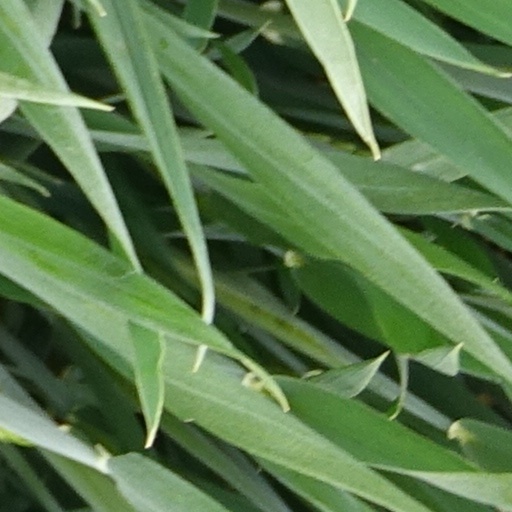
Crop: wheat